Robert Digges Wimberly Connor

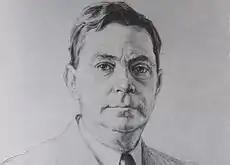
R. D. W. Connor, first Archivist of the United States

Robert Digges Wimberly Connor (September 26, 1878 – February 25, 1950) was an American historian who served as the first state archivist of North Carolina from 1907 to 1921, and later as the first Archivist of the United States from 1934 to 1941.